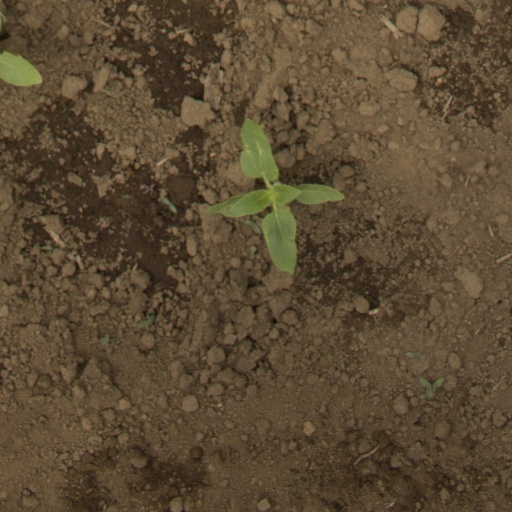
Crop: Jerusalem artichoke